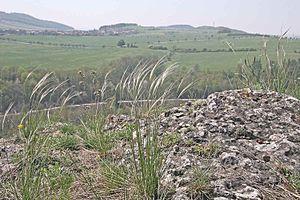
Almindelig fjergræs / Galleri
Biotop.
Almindelig fjergræs – eller Thorvaldsens Hår som den kaldes i blomsterforretningerne – er en vintergrøn staude med en tueformet vækst. Planten præges i høj grad af de lange, blomsterbærende stængler.